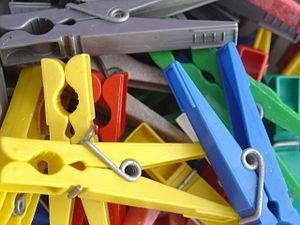
Pinces à linge en plastique. Lëtzebuergesch: Wäschklameren aus Plastik. Norsk bokmål: Moderne klesklyper av fargerik plast. Klypehalvdelene blir holdt sammen med en metallfjær.Hang With Me